Madonna of the Yarnwinder

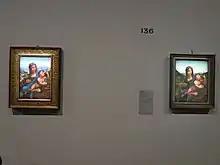
The "Lansdowne Madonna" (left) and the "Buccleuch Madonna" (right) at the monumental 2019–2020 exhibition "Léonard de Vinci" at the Louvre, Paris

The composition of the "Madonna of the Yarnwinder" shows the Christ child twisting his body away from his mother's embrace, his attention caught by her niddy-noddy whose arms (crosspieces) give it the shape of a cross. Several interpretations are generally agreed upon: that he precociously recognises it as a symbol of his destiny and that Mary's reaction is described as ambiguous, a mixture of alarm at the harm her son ultimately will come to and resigned acceptance of it. The gesture of suspense made with her right hand is repeated from Leonardo's Milanese altarpiece "The Virgin of the Rocks". The use of a symbol of the Passion as an object of childish play recurs throughout Leonardo's religious paintings, appearing for instance in the "Benois Madonna" and the "Virgin and Child with St. Anne". The depiction of Mary spinning also alludes to her antitype, Eve, who was sometimes portrayed spinning wool after her expulsion from Paradise when accompanied by her infant sons Cain and Abel. The iconography therefore is interpreted as recalling humanity's fall, its ensuing travails and its redemption through Christ's sacrifice.